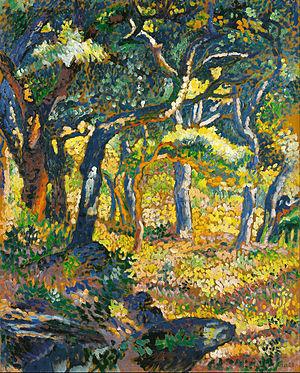
Le mot allemand Dasein [ˈdaːzaɪn], littéralement « être-là », est l'infinitif substantivé du verbe allemand dasein, qui signifie, dans la tradition philosophique, « être présent ». Comme substantif, le mot apparu au XVIIᵉ siècle avec le sens de « présence », est employé depuis le XVIIIᵉ siècle dans sa traduction française en substitution au terme « existence ». Avec le philosophe allemand Martin Heidegger, ce terme est devenu, à partir de son maître ouvrage Être et Temps, un concept majeur au moyen duquel l'auteur cherche à distinguer la manière d'être spécifique de l'« être humain », qui n'est pas celle des choses ordinaires. Ainsi le Dasein est cet être particulier et paradoxal, à qui son propre être importe, qui est confronté à la possibilité constante de sa mort, en a conscience, vit en relation étroite avec ses semblables et qui, tout en étant enfermé dans sa solitude, « est toujours au monde », auprès des choses.